0.0 MHz

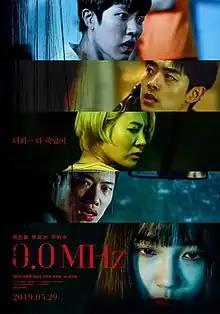
Korean theatrical release poster

0.0 MHz is a 2019 South Korean supernatural horror film written and directed by Yoo Sun-dong and starring Choi Yoon-young, Shin Joo-hwan, and Jung Eun-ji. The film is based on webcomic of the same name by Jang Jak initially published in 2012. Shudder released the film on 23 April 2020.